Rip, Sew and Stitch

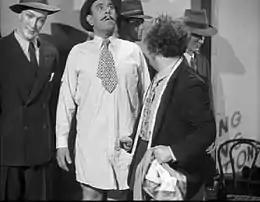
Larry notices that there is something a little too human about one of the "dummies" (Harold Brauer) in "Rip, Sew and Stitch"

The Stooges find themselves in dire financial straits as their tailor shop faces imminent repossession by the Skin and Flint Finance Corporation. Learning of a substantial reward offered for the capture of fugitive bank robber Terry "Slippery Fingered" Hargan, the trio sees an opportunity to alleviate their economic troubles. Serendipitously, Hargan seeks refuge in their shop, inadvertently leaving behind a suit jacket containing the combination to a safe.